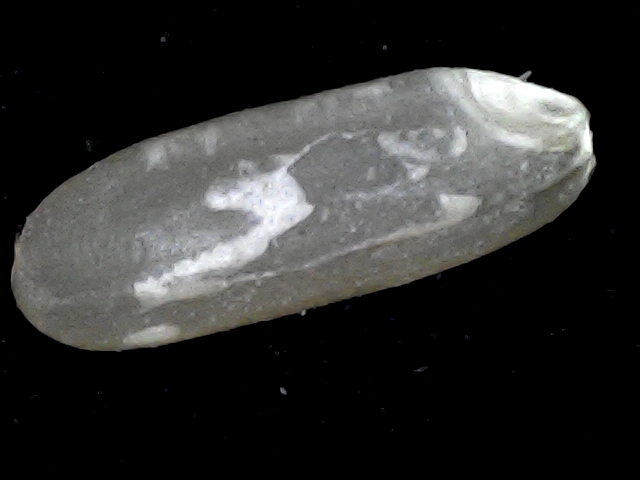
Rice variety: BD72